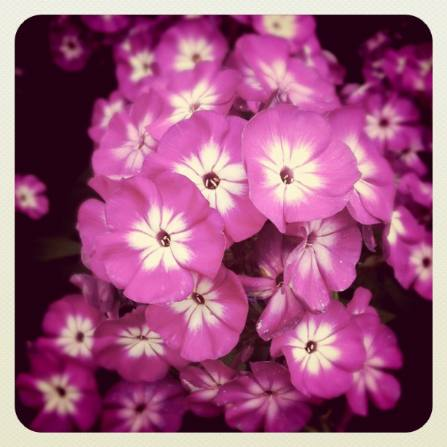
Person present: No